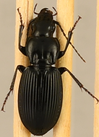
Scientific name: Pterostichus lachrymosus
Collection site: Mountain Lake Biological Station NEON (MLBS), plot MLBS_001